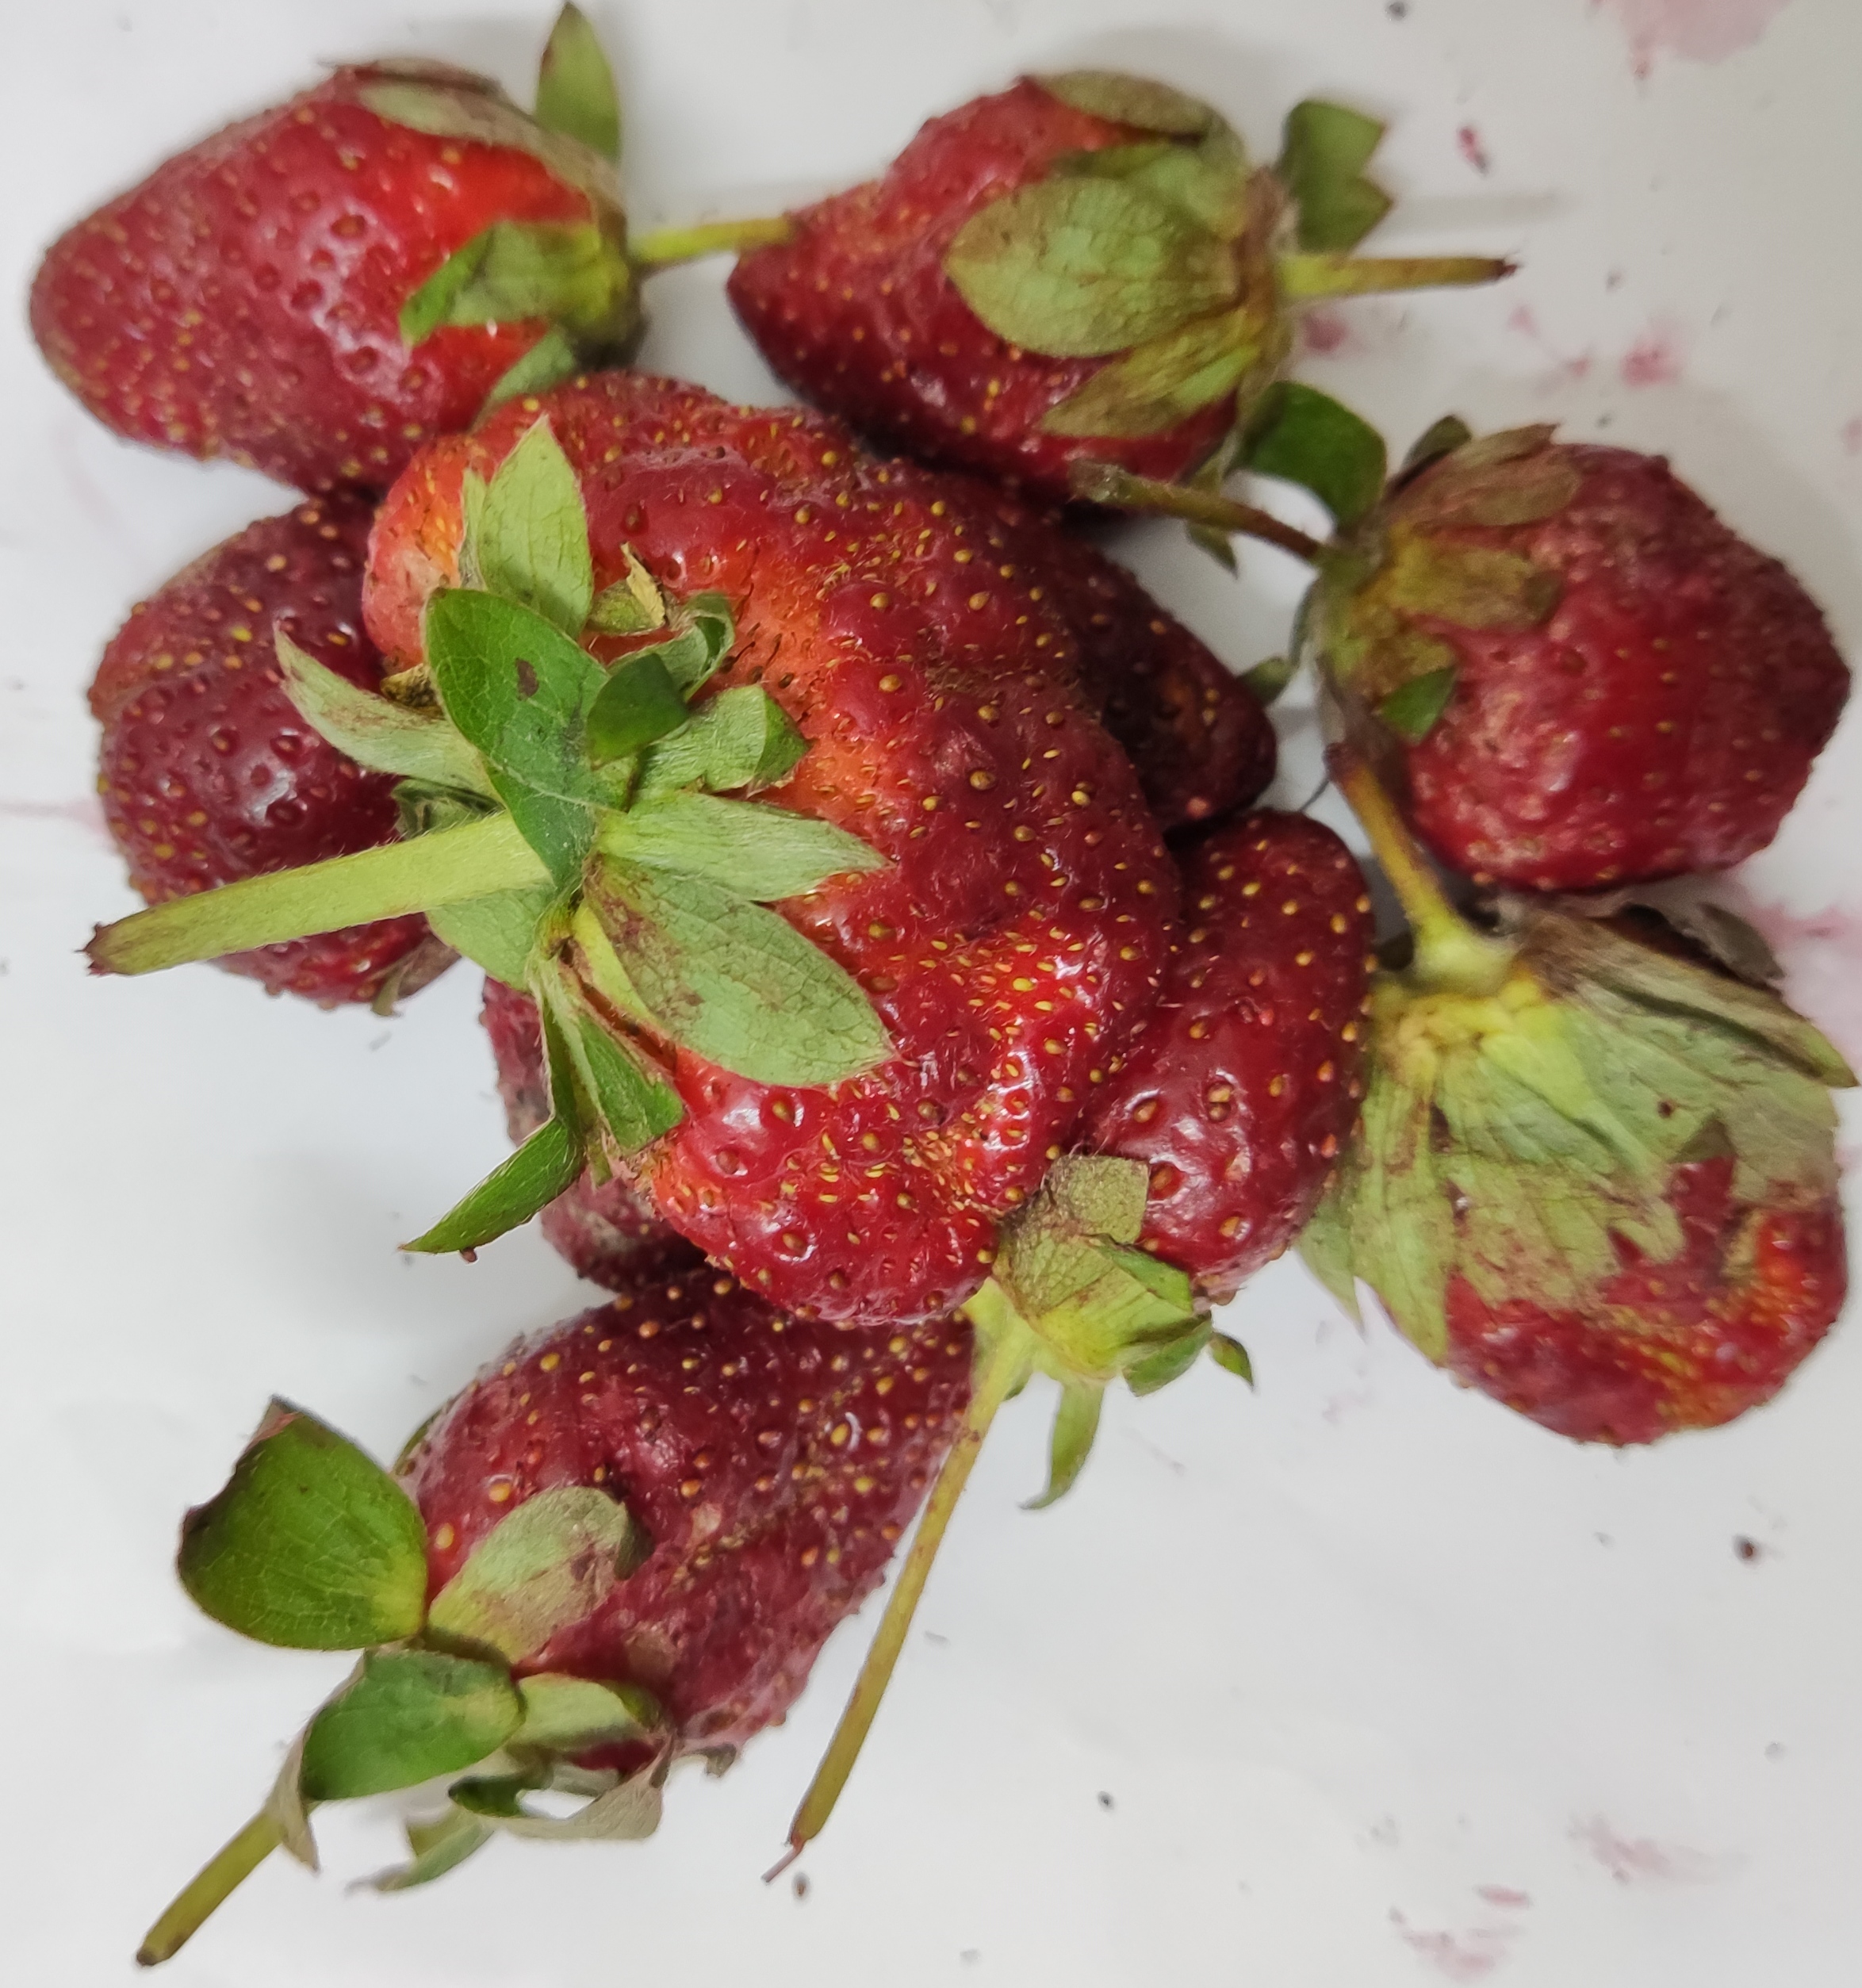
Fruit: strawberry
Condition: fresh